If I Loved You: Gentlemen Prefer Broadway

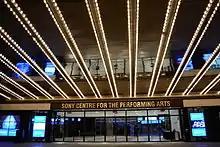
Toronto's Sony Centre for the Performing Arts in 2010

The Canadian Broadcasting Corporation described the program as "male singers putting a new spin on dozens of love songs traditionally performed by a man and a woman, or by a man singing about a woman". It premiered on June 14, 2014 at the Sony Centre for the Performing Arts, during Luminato's closing weekend, and was billed as a "prelude" to Toronto's WorldPride event, which took place during June 20–29 and replaced annual Pride Week events for the year. WorldPride also served as a concert partner.